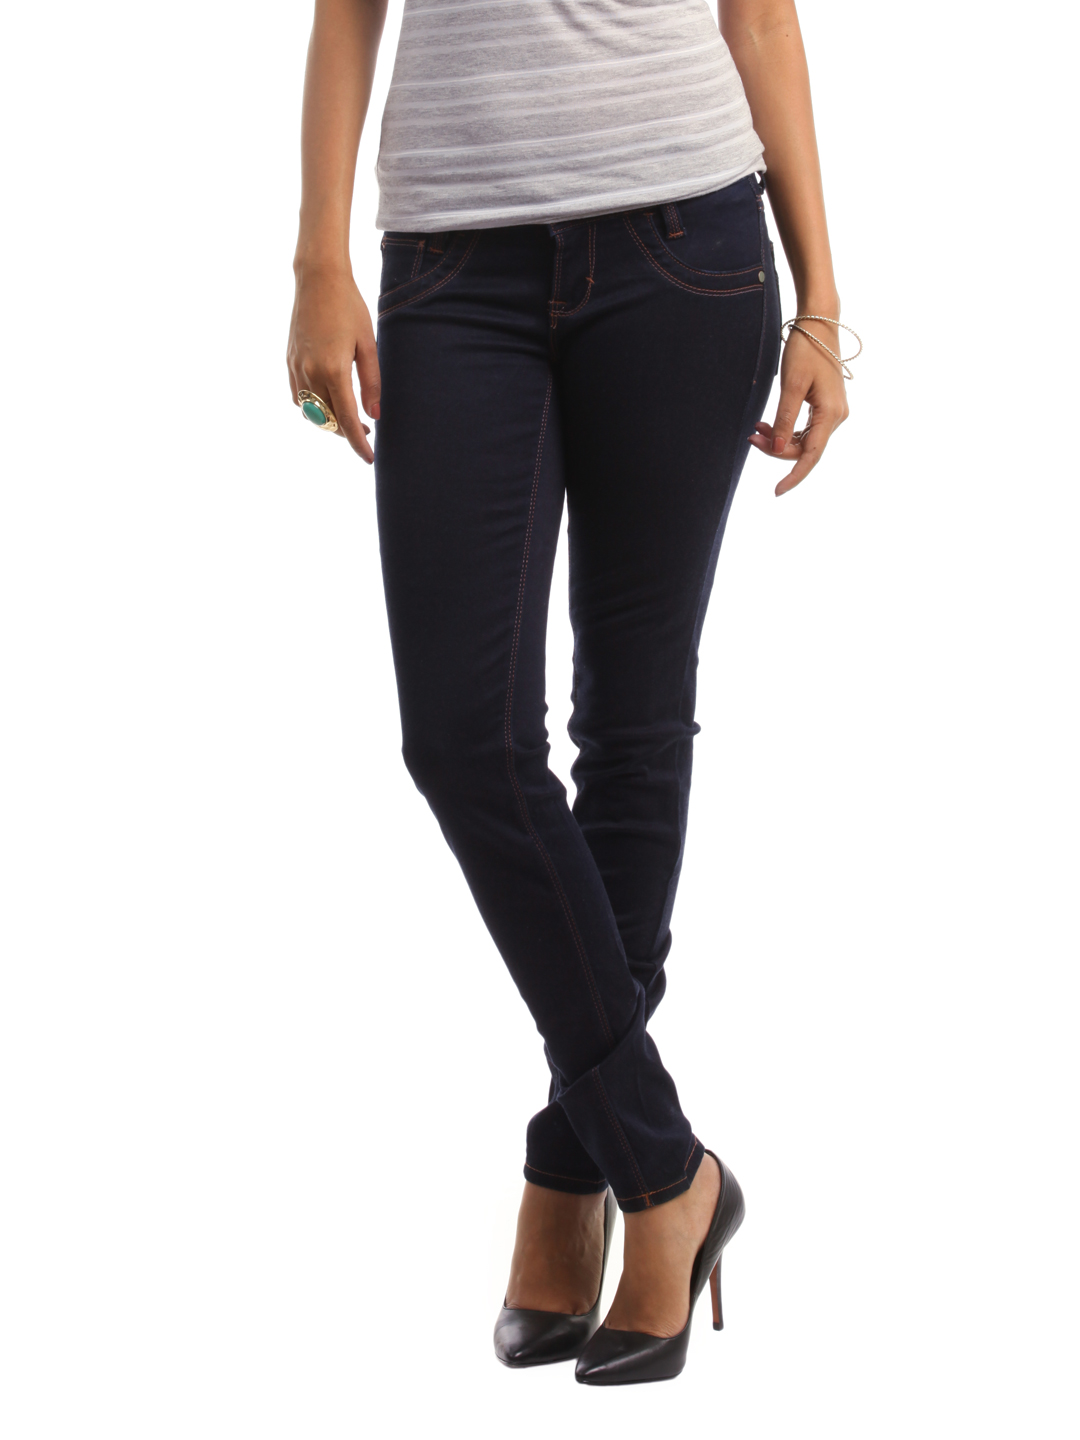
Wrangler Women Navy Blue Giselle Jeans
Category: Apparel / Bottomwear / Jeans
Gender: Women
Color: Navy Blue
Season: Summer 2012
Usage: Casual